Felisa Wolfe-Simon

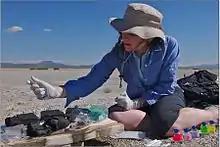
Wolfe-Simon processing mud at Mono Lake, 2010

Wolfe-Simon then led a search for such an organism by targeting the naturally occurring arsenic-rich Mono Lake, California. This search led to the discovery of the bacterium GFAJ-1, which her team claimed in a "Science" on-line article in December 2010 was able to incorporate arsenate as a substitute for a small percentage of the typical phosphate in its DNA and other essential biomolecules. If correct, this would be the only known organism to be capable of replacing phosphorus in its DNA and other vital biochemical functions. The "Science" publication and an hour-long December 2, 2010, NASA news conference were publicized and led to "wild speculations on the Web about extraterrestrial life". Wolfe-Simon was the only one of the paper's authors at that news conference. The news conference was promptly met with criticism by scientists and journalists. In the following month, Wolfe-Simon (and her co-authors and NASA) responded to criticisms through an online FAQ and an exclusive interview with a "Science" reporter, but also announced they would not respond further outside scientific peer-review. In April 2011 "Time" magazine named Wolfe-Simon one of that year's Time 100 people.